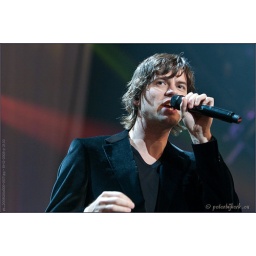
TV registratie van de Top 2000 in Concert - editie 2009Heineken Music Hall AmsterdamRadio 2 en Ned. 3 - NPS